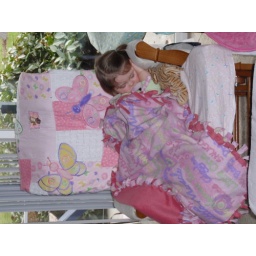
she is so cute sleeping in the rocking chair